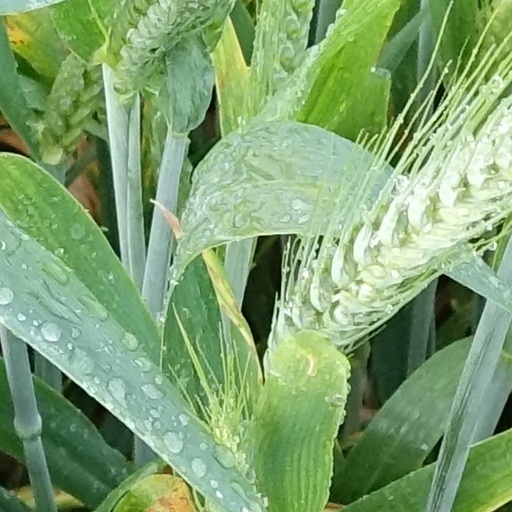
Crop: wheat